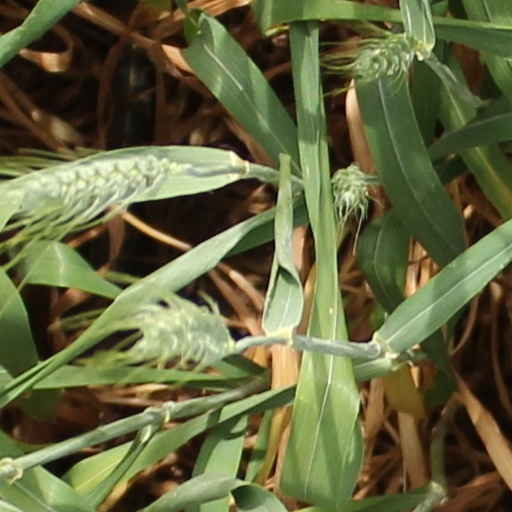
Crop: wheat